Woodpecker

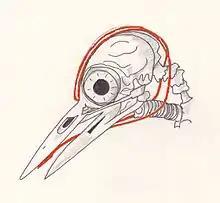
Diagram showing the hyoid bone of "Dendrocopos major"

Many of the foraging, breeding, and signaling behaviors of woodpeckers involve drumming and hammering using their bills. To prevent brain damage from the rapid and repeated powerful impacts, woodpeckers have a number of physical features that protect their brains. These include a relatively small and smooth brain, narrow subdural space, little cerebrospinal fluid surrounding it to prevent it from moving back and forth inside the skull during pecking, the orientation of the brain within the skull (which maximises the contact area between the brain and the skull) and the short duration of contact. The skull consists of strong but compressible, sponge-like bone, which is most concentrated in the forehead and the back of the skull. Another anatomical adaptation of woodpeckers is the enormously elongated hyoid bone which subdivides, passes on either side of the spinal column and wraps around the brain case, before ending in the right nostril cavity. It plays the role of safety-belt.